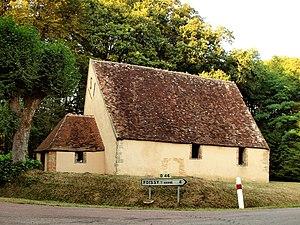
Les Clérimois (Yonne, France)